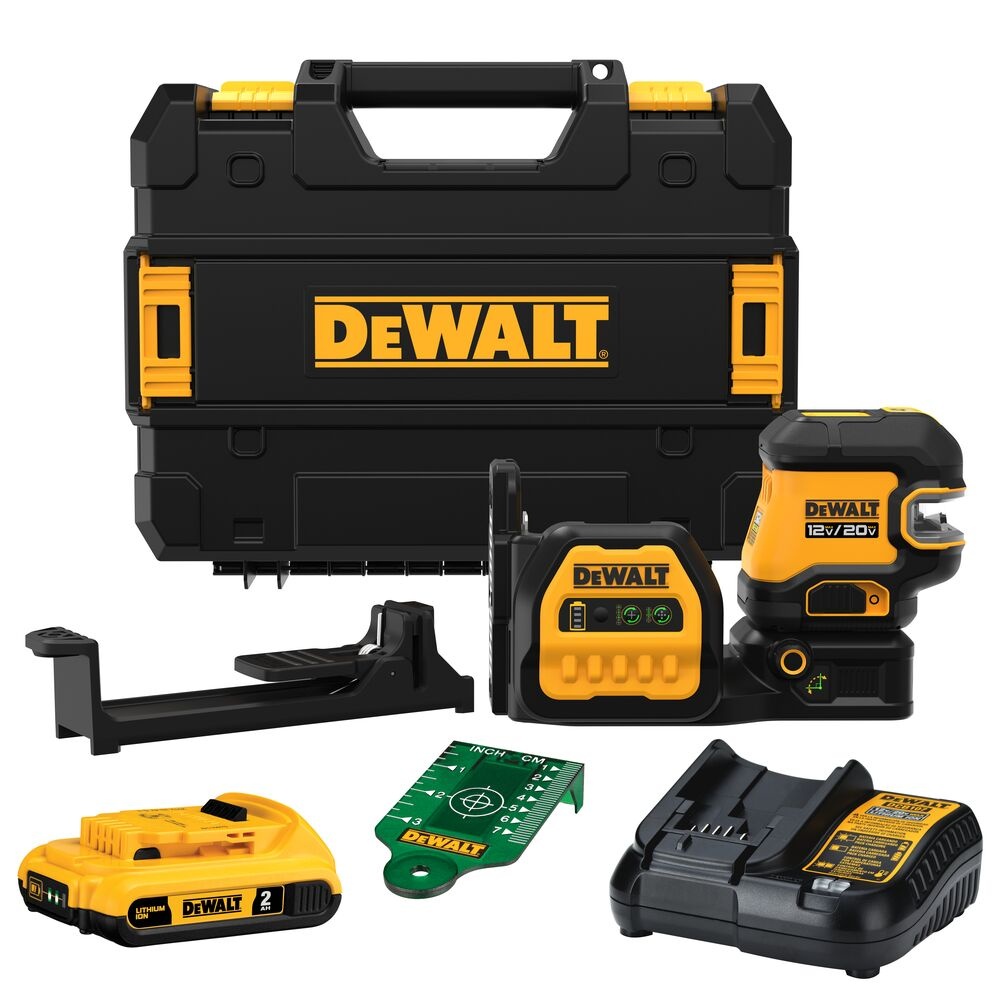
DeWALT DCLE34520G 20V MAX 5 Spot Green Line Laser Kit w/ Battery
Features ACCURATE READINGS: Accurate within 1/8 in. at 30 ft. to achieve plum lines 20V MAX COMPATIBLE: Providing operation with the popular DEWALT batteries 12V MAX COMPATIBLE: Using 12V MAX batteries PRECISE POSITIONING: Fine adjustment knob LINE CONTROL: Individual laser line and laser spot on/off providing control of lines/spots and extending run times when possible JOBSITE DURABILITY: Powerful magnetic mount supports the system with up to 8Ah sized batteries EXTENDED RUNTIME: 24 hours of run time on a single 20V MAX 2Ah battery and longer run times with larger capacity batteries What's in The Box 5 -Spot Green Line Laser 20V MAX 2Ah Battery Charger Drop Ceiling Bracket Target Card TSTAK case Owner's Manual Warranty 3-Year Limited Factory Warranty 30 Day Satisfaction Guaranteed Specifications SKU DCLE34520G Brand DeWALT Volts 20V Power Cordless Accuracy Per 100 FT 1/8 in at 30 ft Battery Capacity 2.0 AH Laser Beam Color Green Laser Class 2 Tool Depth 4-1/2 in Tool Length 9-1/2 in Tool Height 6-1/4 in 20V MAX* KEEPS YOU MOVING EVOLVE YOUR TOOLS Extend your run time by using DeWALT FLEXVOLT® batteries with your 20V MAX* tools. MADE FOR YOUR TRADE 20V MAX* tools are engineered to meet the specific needs of the most demanding trades. GUARANTEED TOUGH Supported by a 3-year limited warranty and 1-year service warranty from over 60 service centers.
Brand: Dewalt
Category: Hardware > Tools > Measuring Tools & Sensors > Levels > Laser Levels > Dot Laser Levels